Westtown Township, Pennsylvania

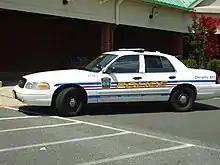
A police car of the Westtown-East Goshen Regional Police Department, serving Westtown Township, East Goshen Township, and Thornbury Township

Westtown Township is represented by State Representative, Chris Pielli – 156th District and State Senator, Carolyn Comitta – 9th District. In the U.S. House of Representatives, Representative Chrissy Houlahan, 6th District and U.S. Senators John Fetterman and Bob Casey Jr.